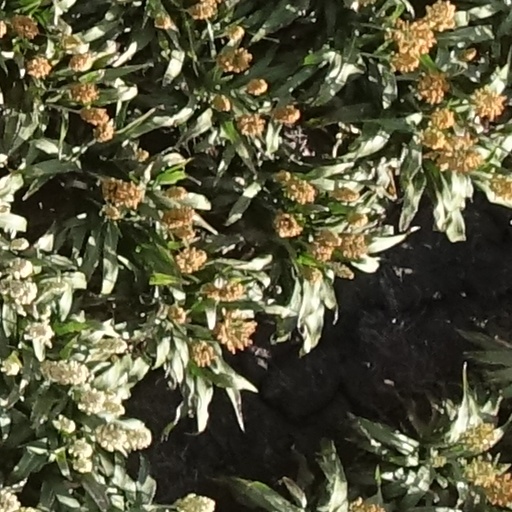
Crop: sorghum